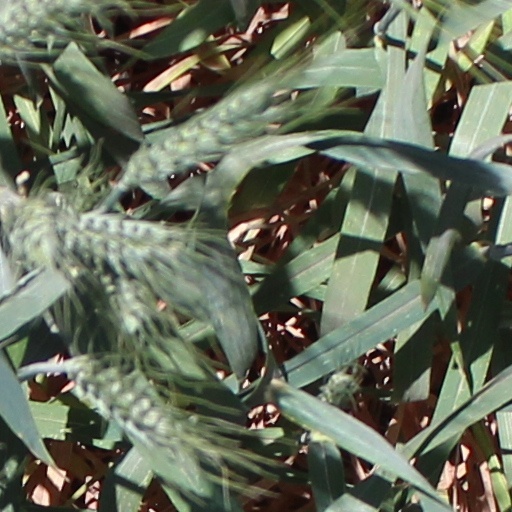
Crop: wheat